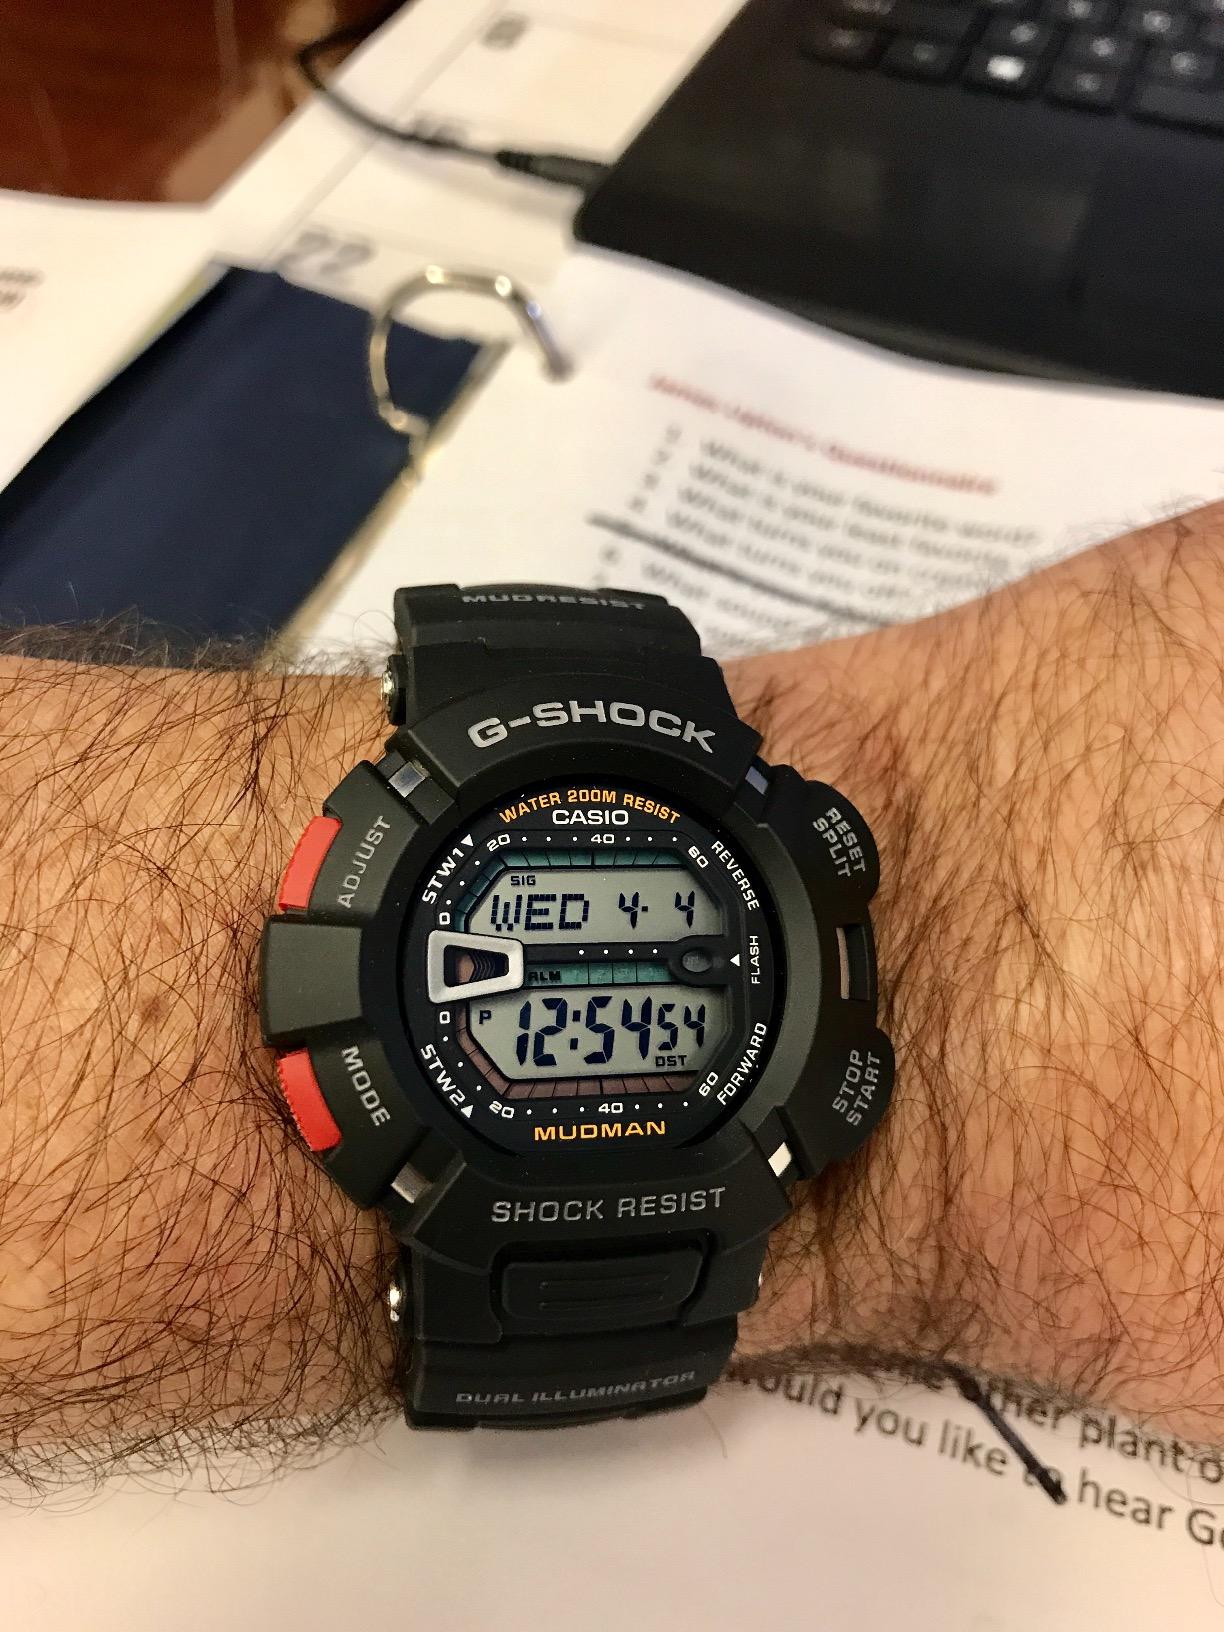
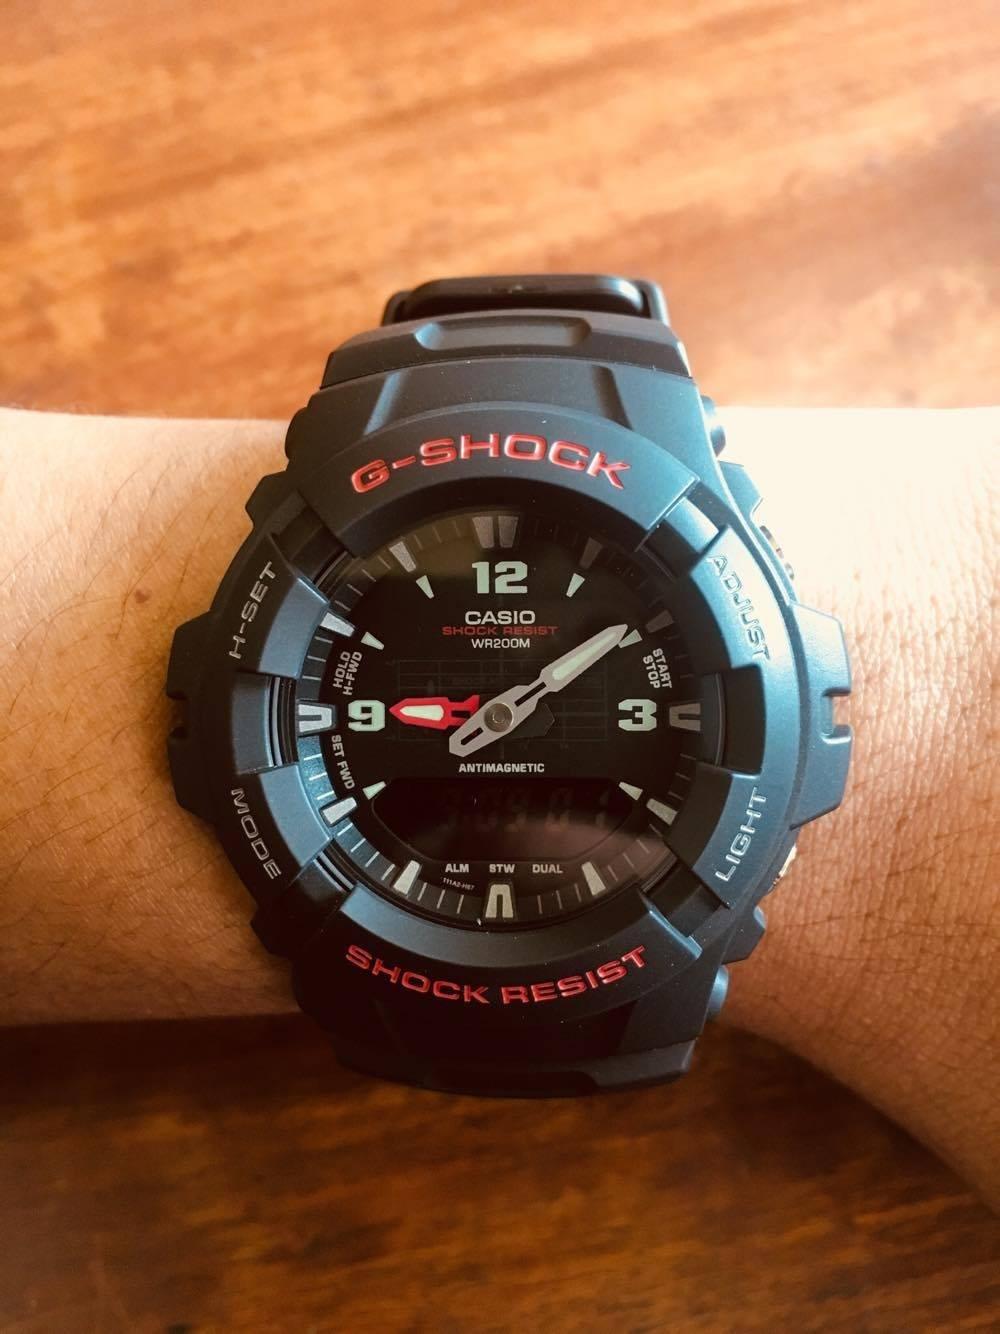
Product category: accessories_watch
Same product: no